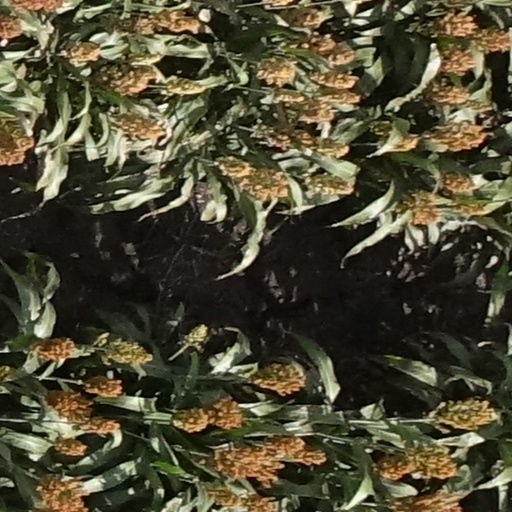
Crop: sorghum